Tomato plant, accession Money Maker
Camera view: bottom (45 deg); turntable rotation: 90 degrees
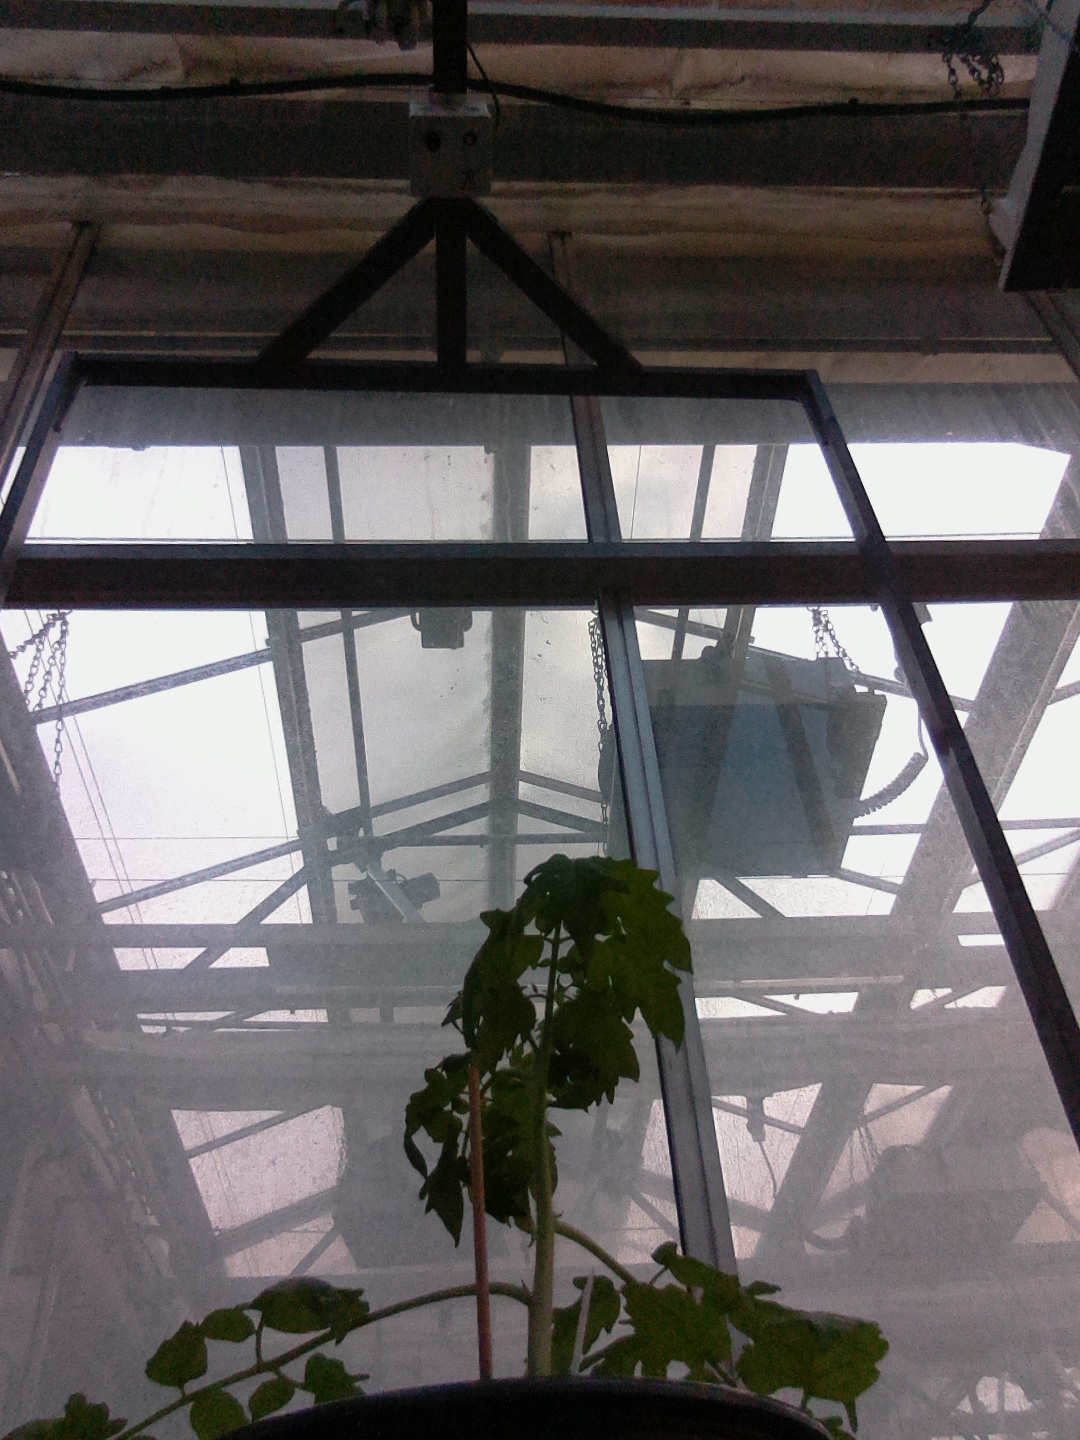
BBCH growth stage 13: 6 of true leaves visible